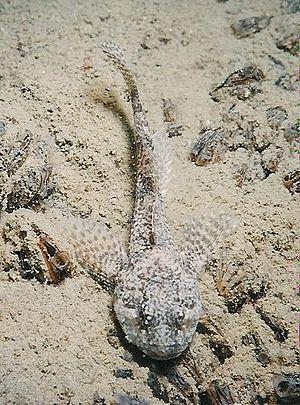
Chabot commun
Le nom de chabot désigne plusieurs espèces de poissons.
Les Cottidés sont une famille de poissons regroupant les cottes, chabots et chaboisseaux. Il s'agit d'espèces septentrionales vivant sur le fond et bien que la plupart des espèces soient marines, un bon nombre se retrouvent dans les eaux douces d'Asie, d'Europe et du nord de l'Amérique du Nord.
Cottus est un genre de poissons dont certaines espèces sont connues sous le nom de chabot.
Le chabot commun est une espèce de poissons de la famille des Cottidae. L'espèce était décrite en plusieurs sous-espèces.